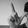
ASL letter: L